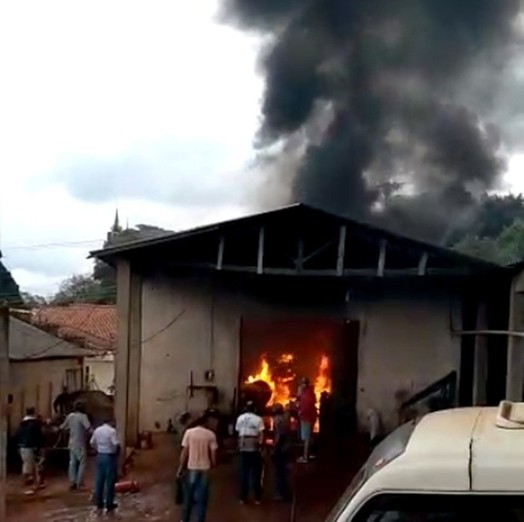
Fire: yes
Smoke: yes